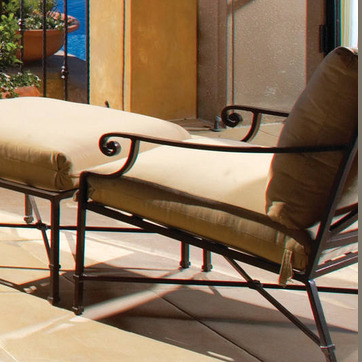
Material: fabric